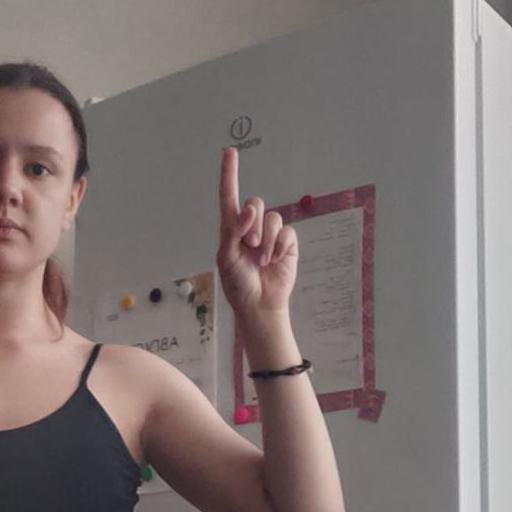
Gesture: one